Khanate of Bukhara

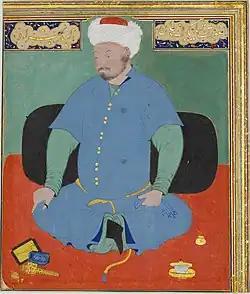
Contemporary portrait of Muhammad Shaybani,

The first dynasty to rule the khanate was the Shaybanid dynasty, which reigned from 1501 until 1598. They were a branch of the Abu'l-Khayrid dynasty and claimed descent from Genghis Khan through his son Jochi. The ancestor of the ruling Abu'l-Khayrids, Abu'l Khayr Khan, established an empire that by the time of his death in 1469 stretched from Siberia to the Syr Darya river. He controlled the cities of Sighnaq, Suzaq, Arquq, Uzgend, and Yassi along the Syr Darya. However, the Uzbek tribes remained nomadic, living a life on the steppe, and Abu'l Khayr Khan had no interest in conquering the lands of Mawarannahr (Transoxiana) or Khorasan. Following his death, his empire broke up into smaller pieces led by sultans and tribal chieftains. One of these units was led by Muhammad Shaybani, Abu'l Khayr's grandson. He was well-educated, had great military intellect, and desired to conquer the settled lands of Mawarannahr for himself.